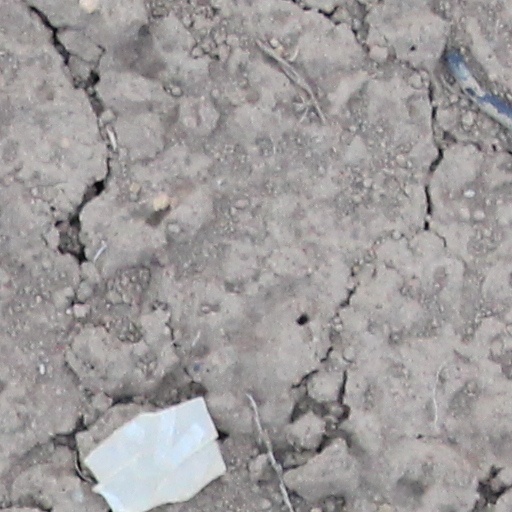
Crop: wheat